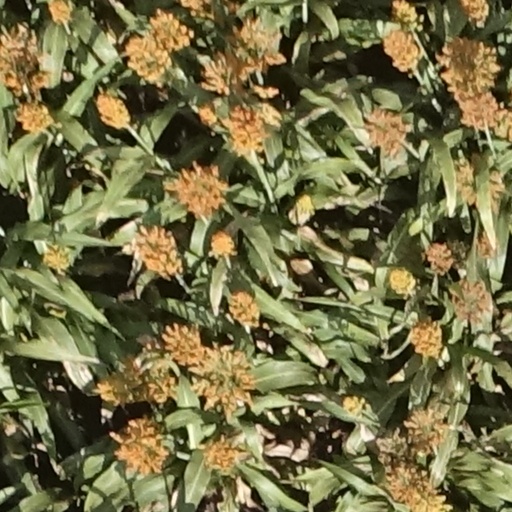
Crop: sorghum